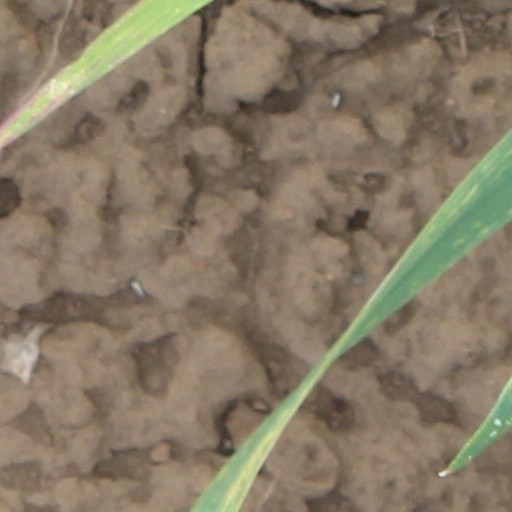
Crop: wheat